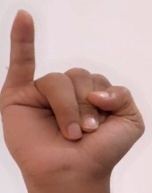
ASL sign: I